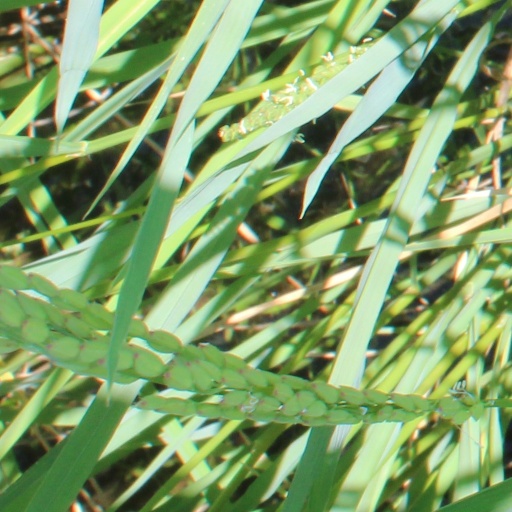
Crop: rice